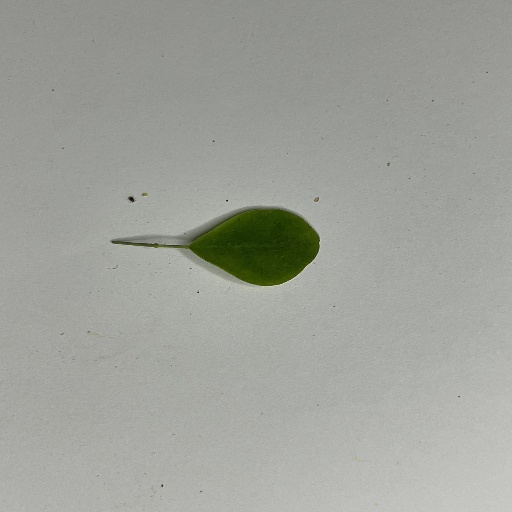
Species: Sojina
Leaf condition: Bacterial Spot